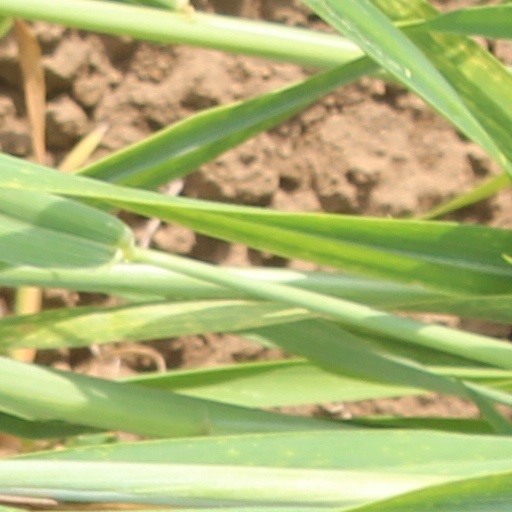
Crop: wheat